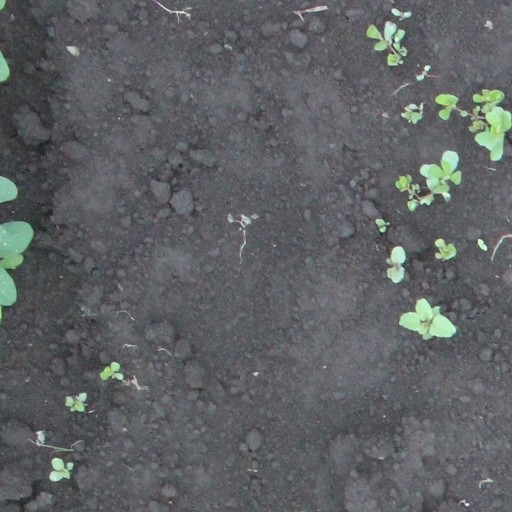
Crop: soybean